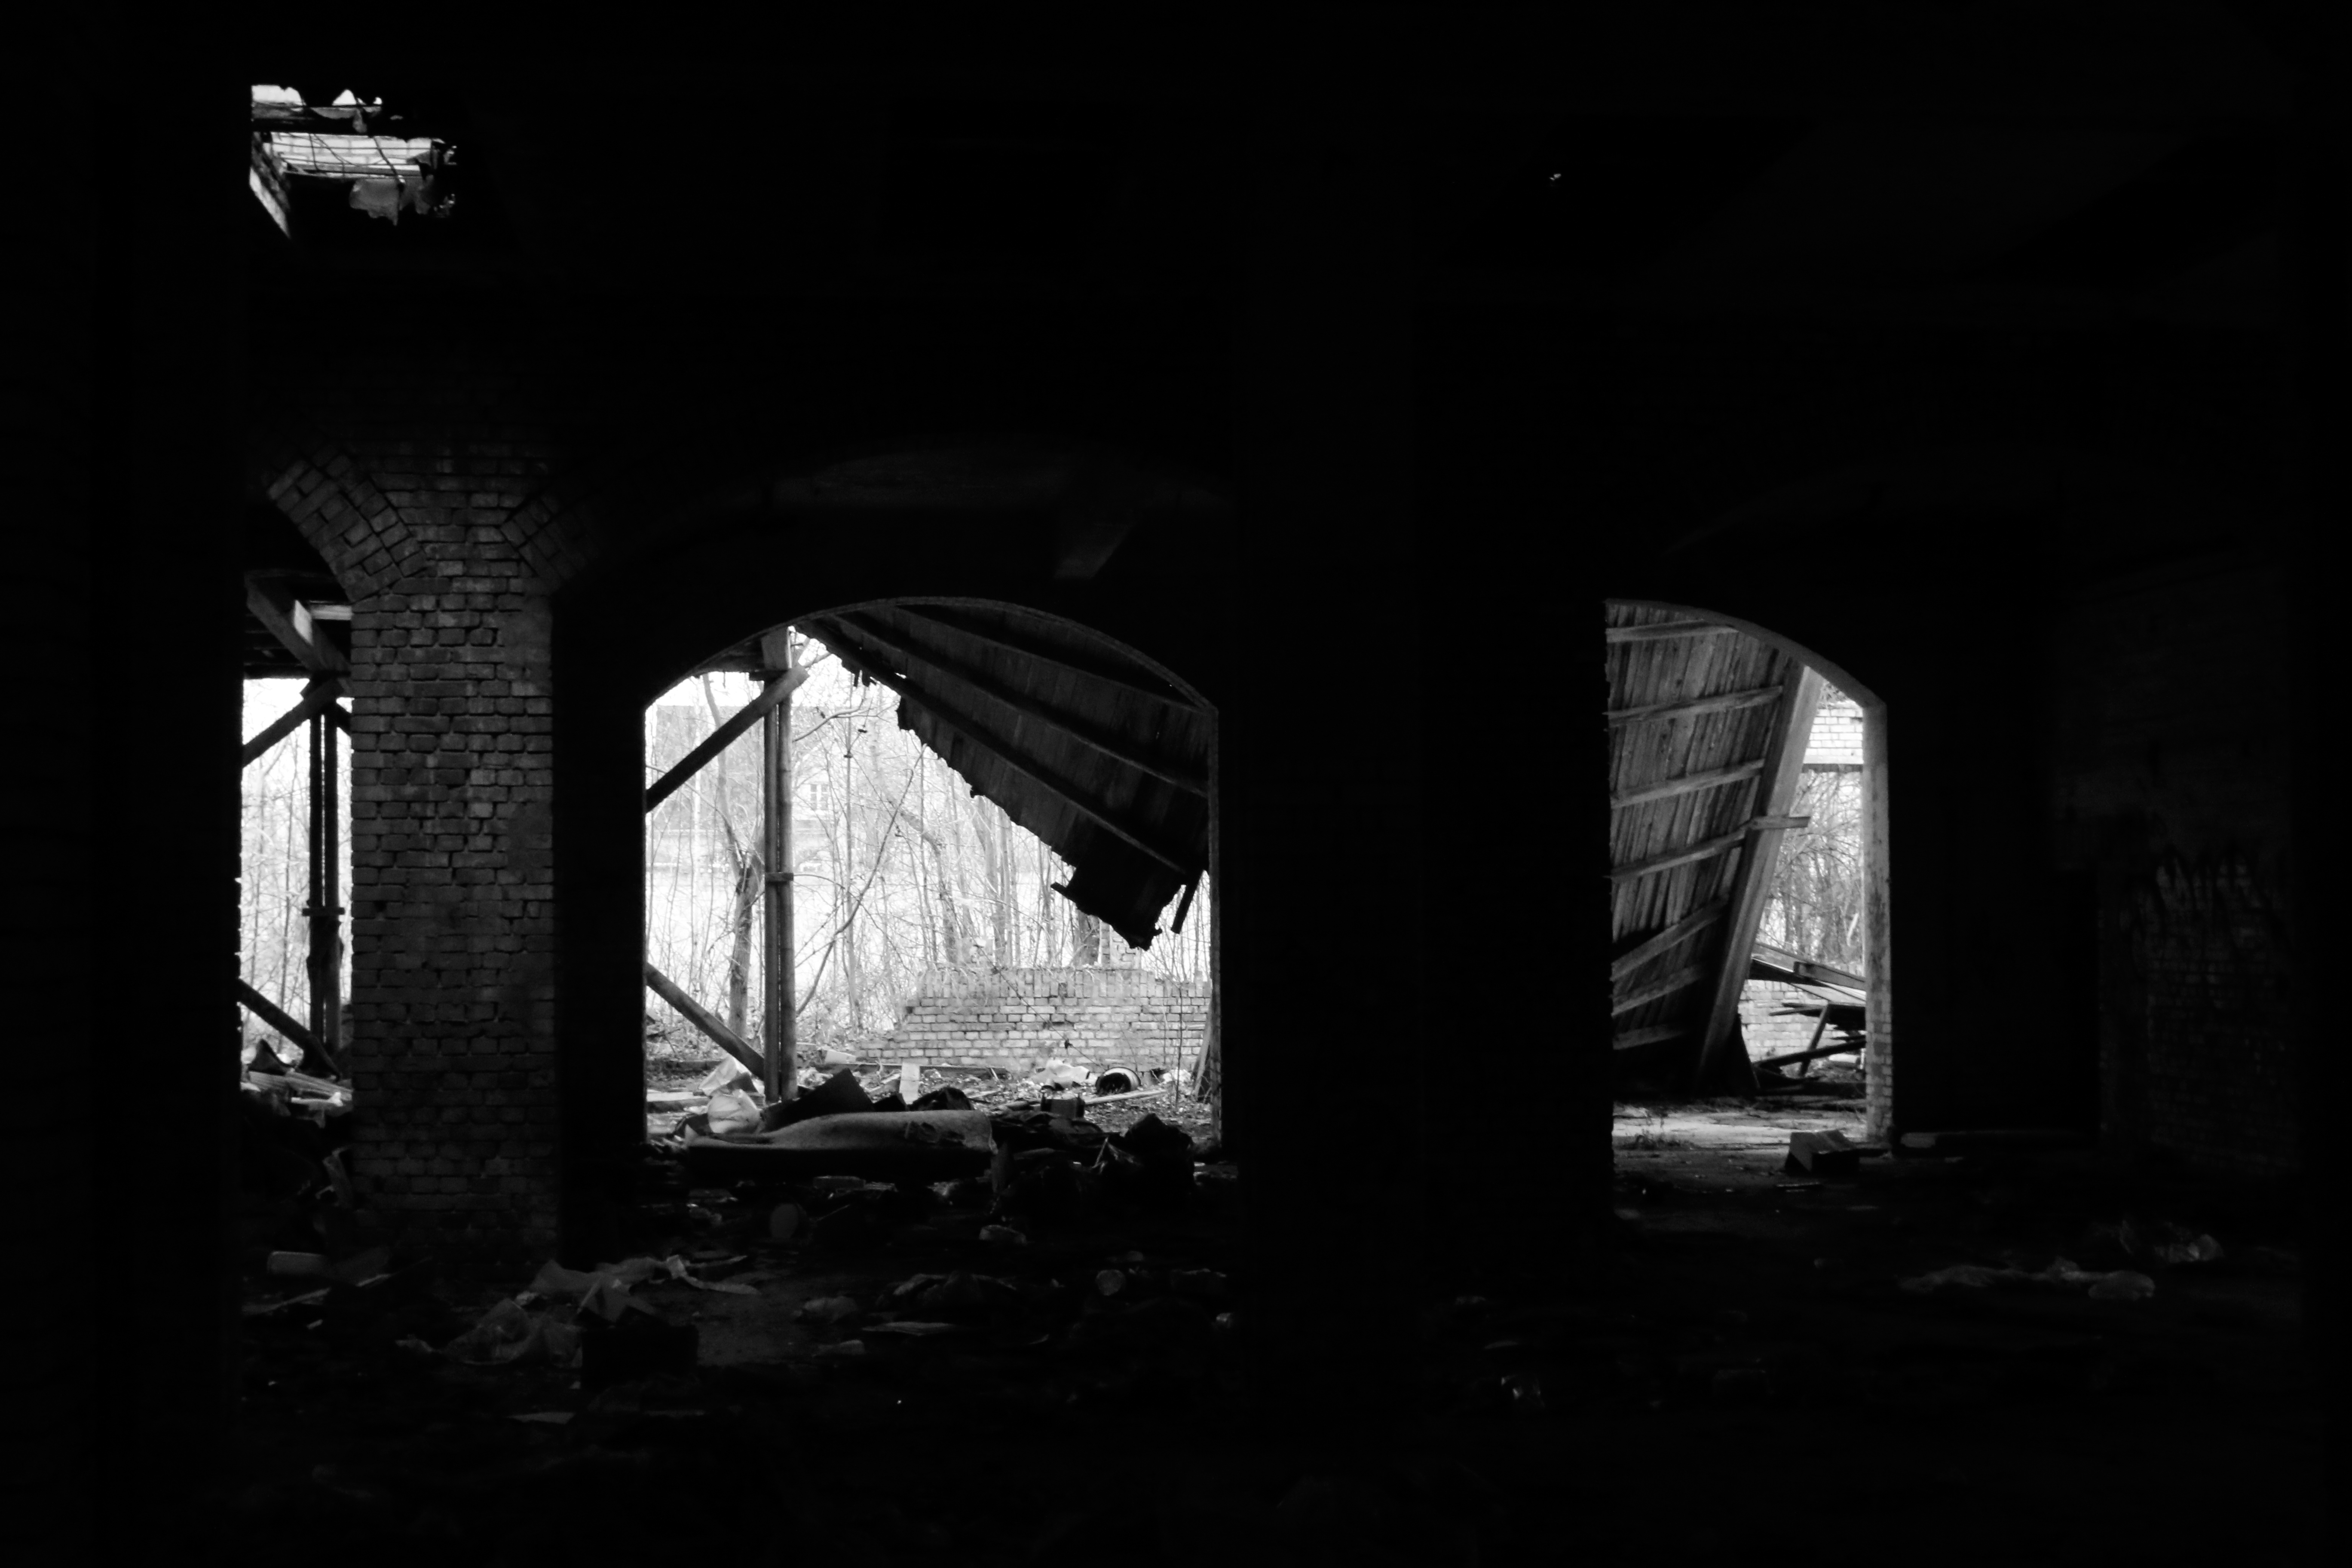
light, black and white, white, night, photography, window, darkness, black, monochrome, lighting, bw, blackandwhite, blackwhite, photograph, germany, alemania, allemagne, sw, schwarzweiss, schwarzweis, germania, schwarzweissfotografie, schwarzweisfotografie, hallesaale, fabrikruine, ottostompsstrase, monochrome photography, film noir